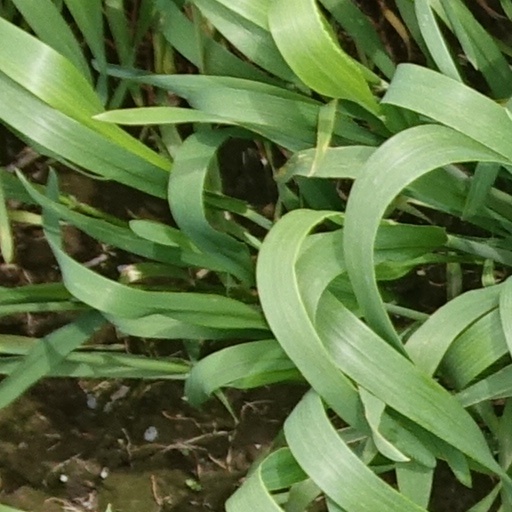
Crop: wheat